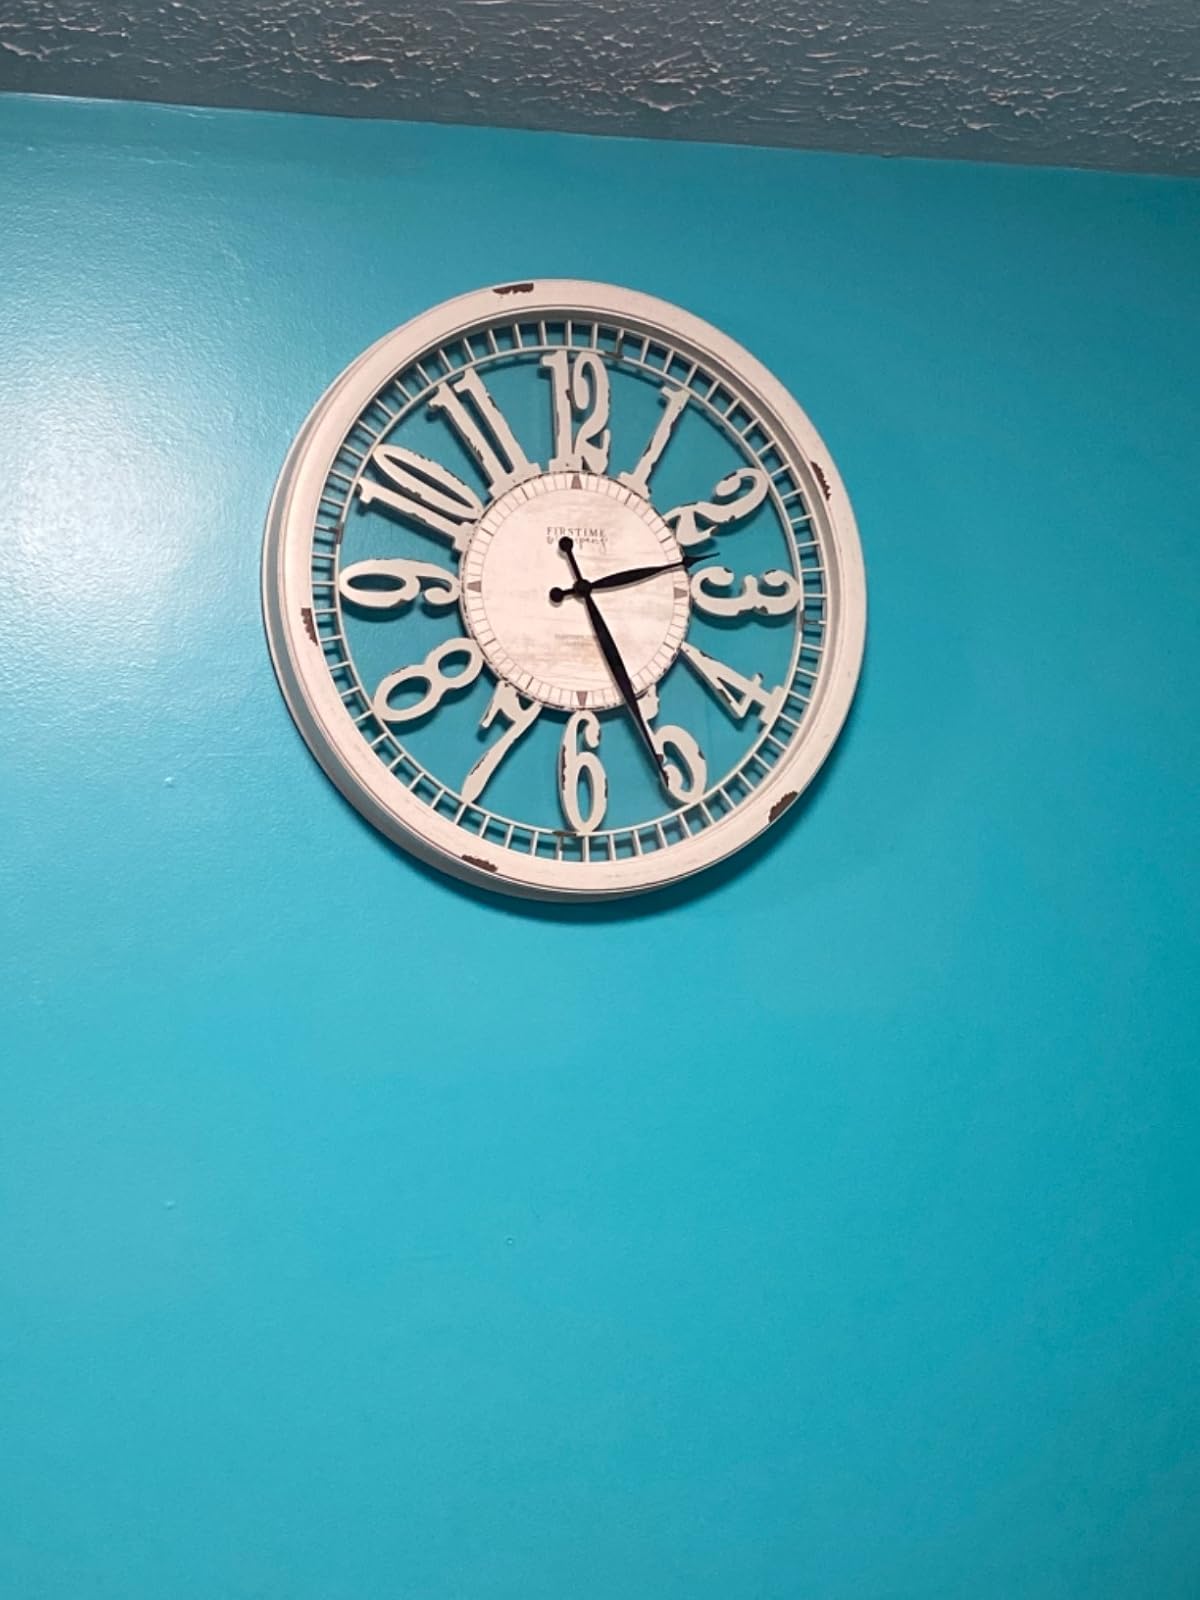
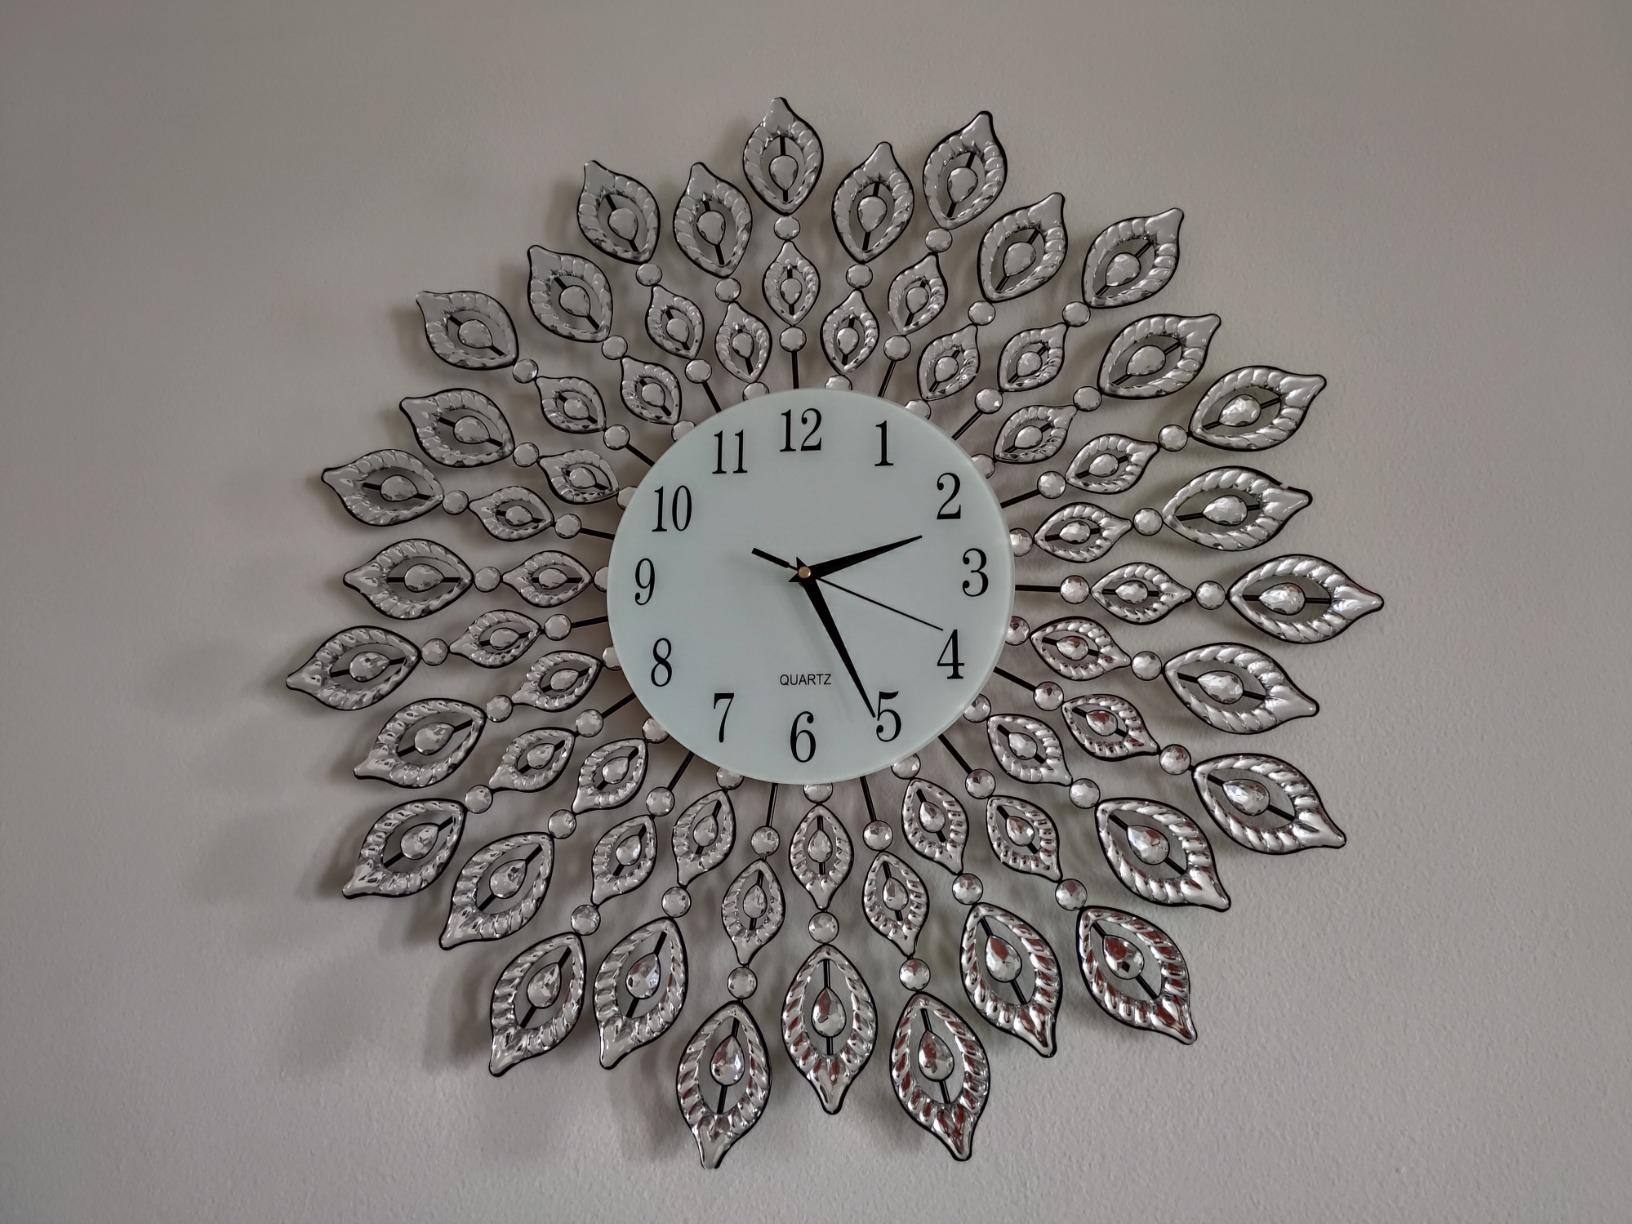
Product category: clock
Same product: no